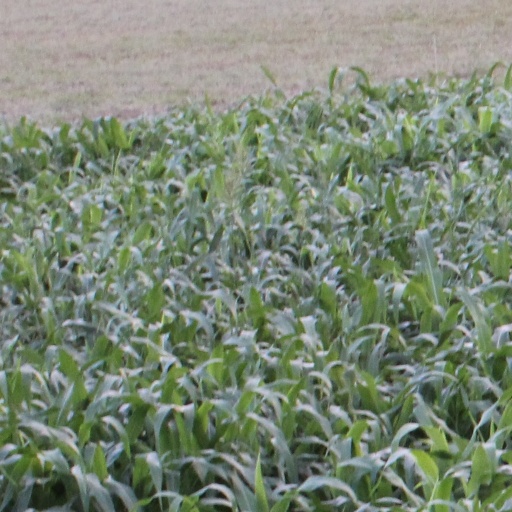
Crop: sorghum